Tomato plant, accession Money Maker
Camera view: vertical (180 deg); turntable rotation: 150 degrees
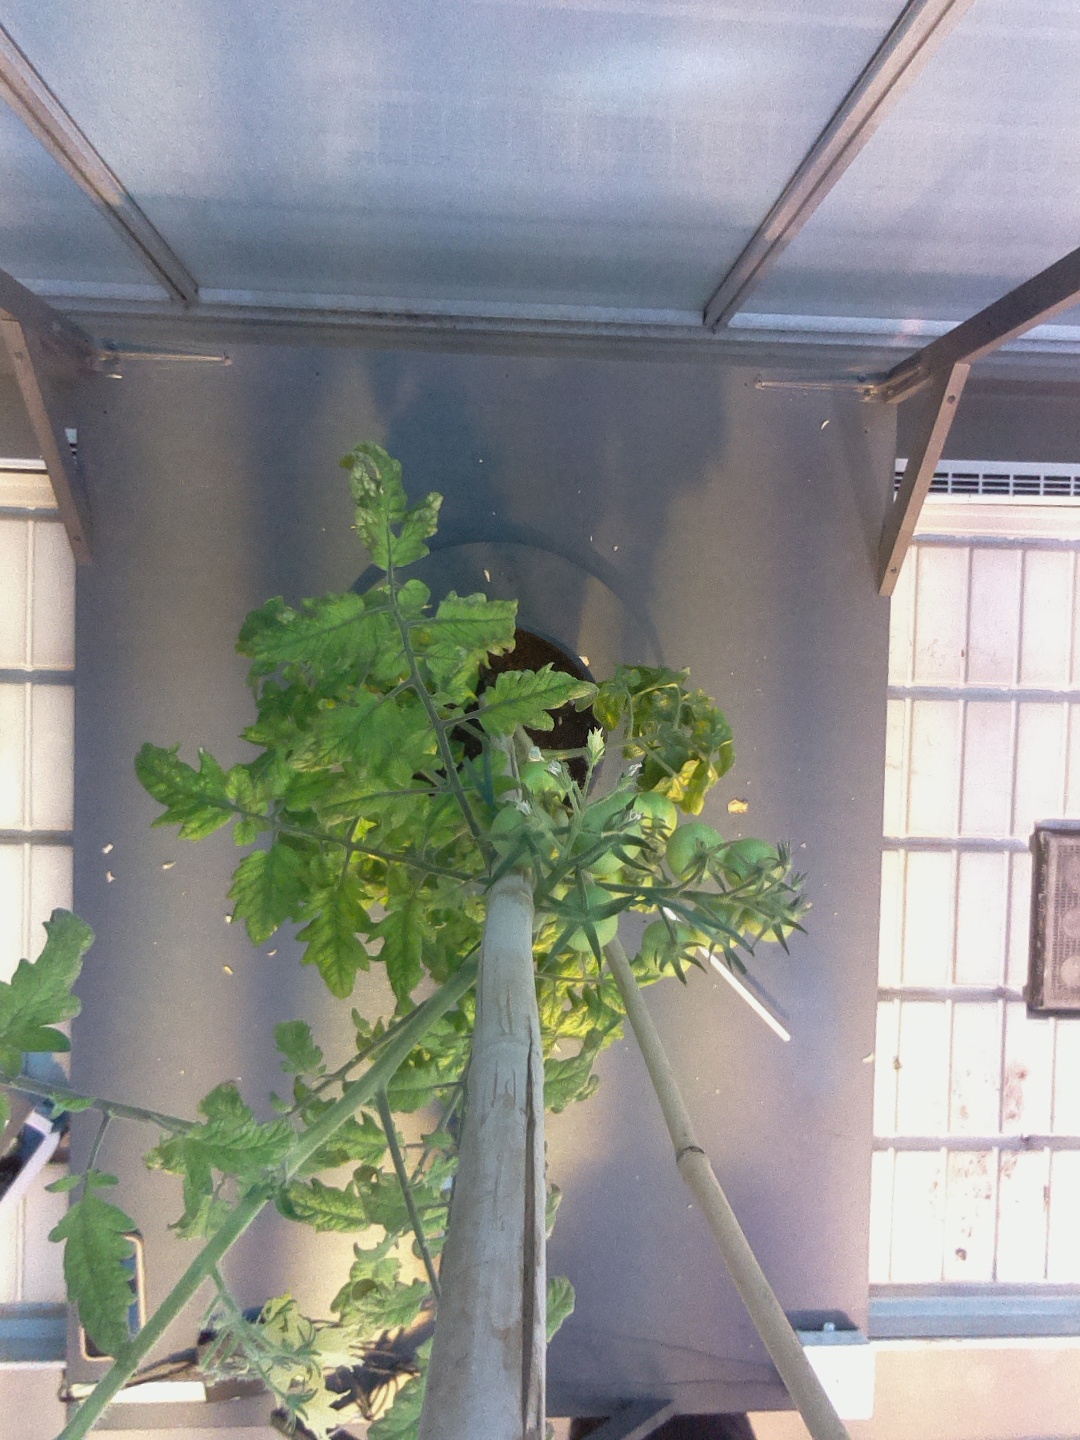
BBCH growth stage 74: 40%-50% of final fruit size